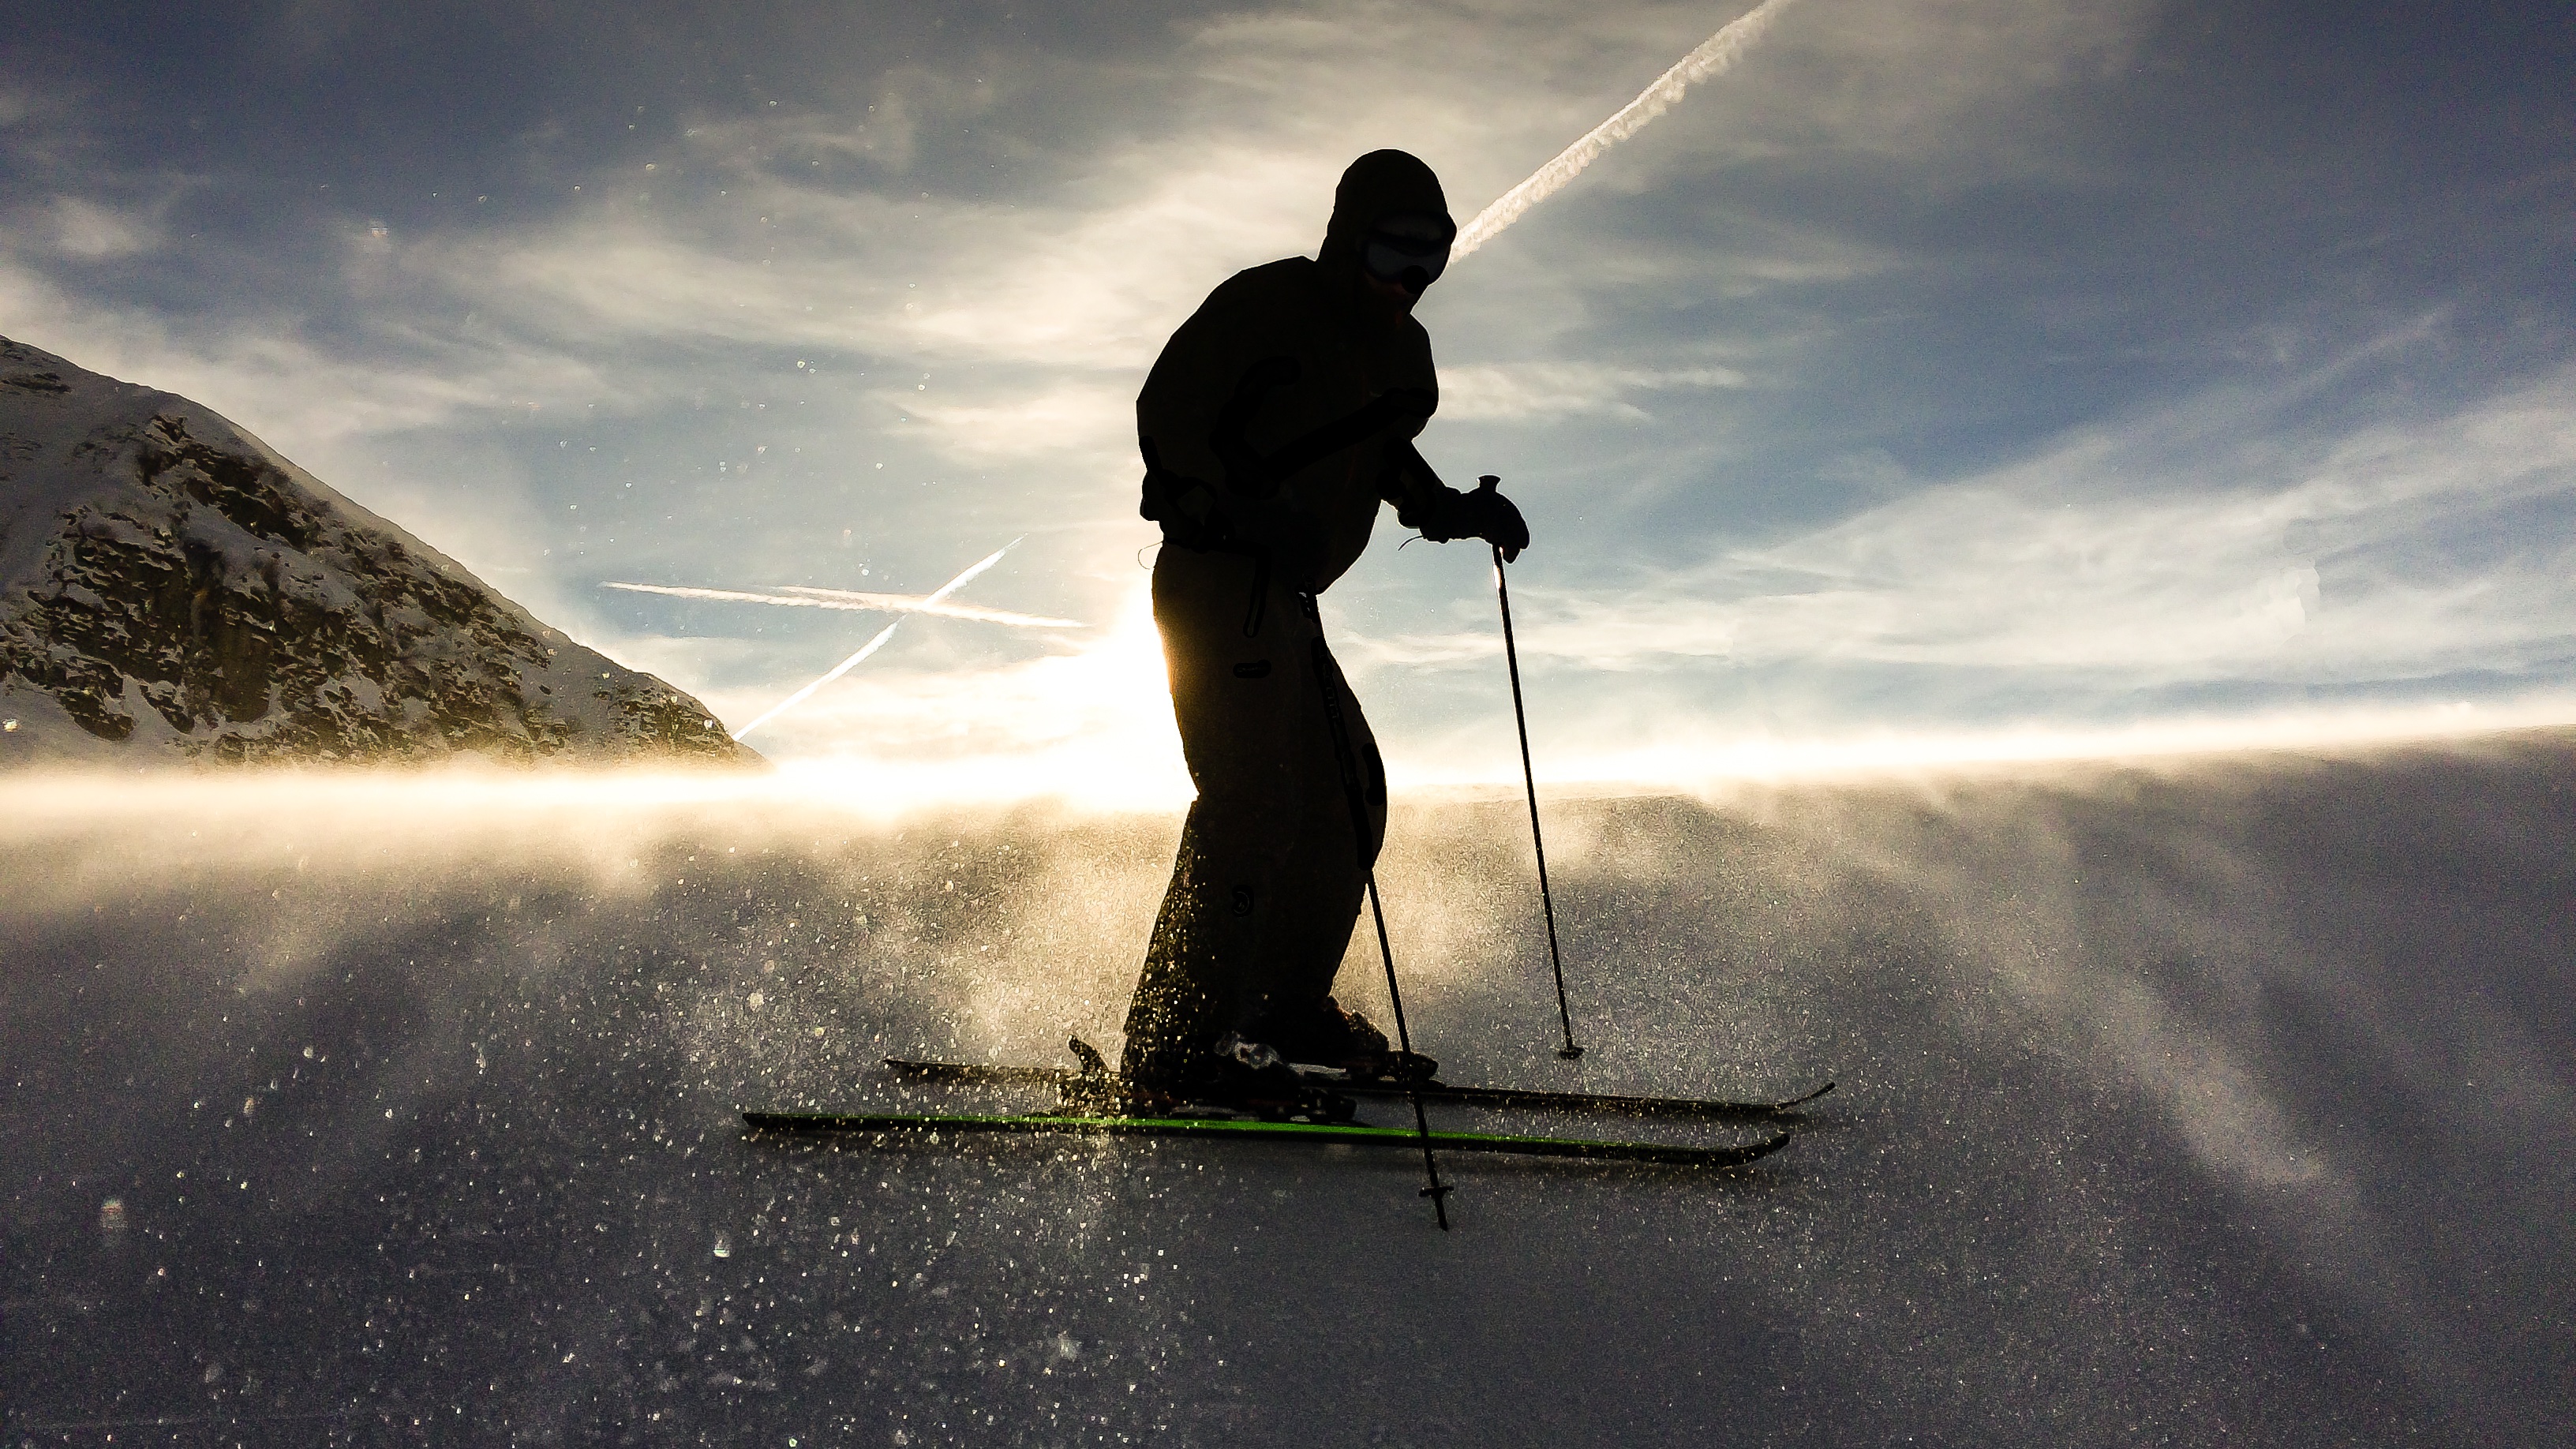
snow, winter, wave, weather, extreme sport, skiing, sports equipment, winter sport, sports, ski, ski equipment, boardsport